Domed Mauritius giant tortoise

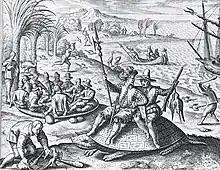
Illustration of Dutch sailors riding a domed Mauritius giant tortoise on Mauritius in 1598

This species was previously numerous throughout Mauritius—both on the main island and on all of the surrounding islets.